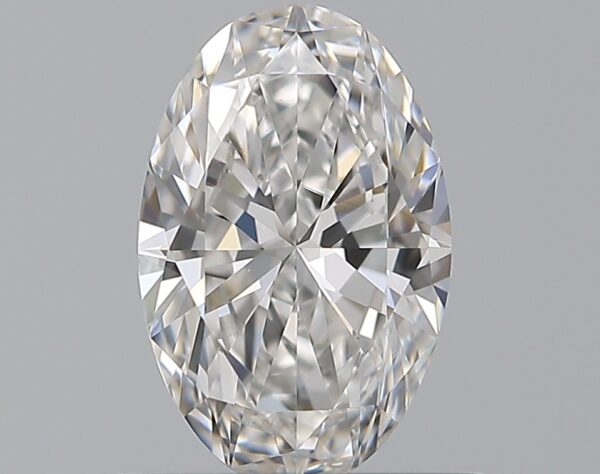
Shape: oval
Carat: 0.7
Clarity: VS1
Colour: E
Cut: EX
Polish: VG
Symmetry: VG
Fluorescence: M
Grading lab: GIA
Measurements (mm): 7.49 x 4.88 x 2.89